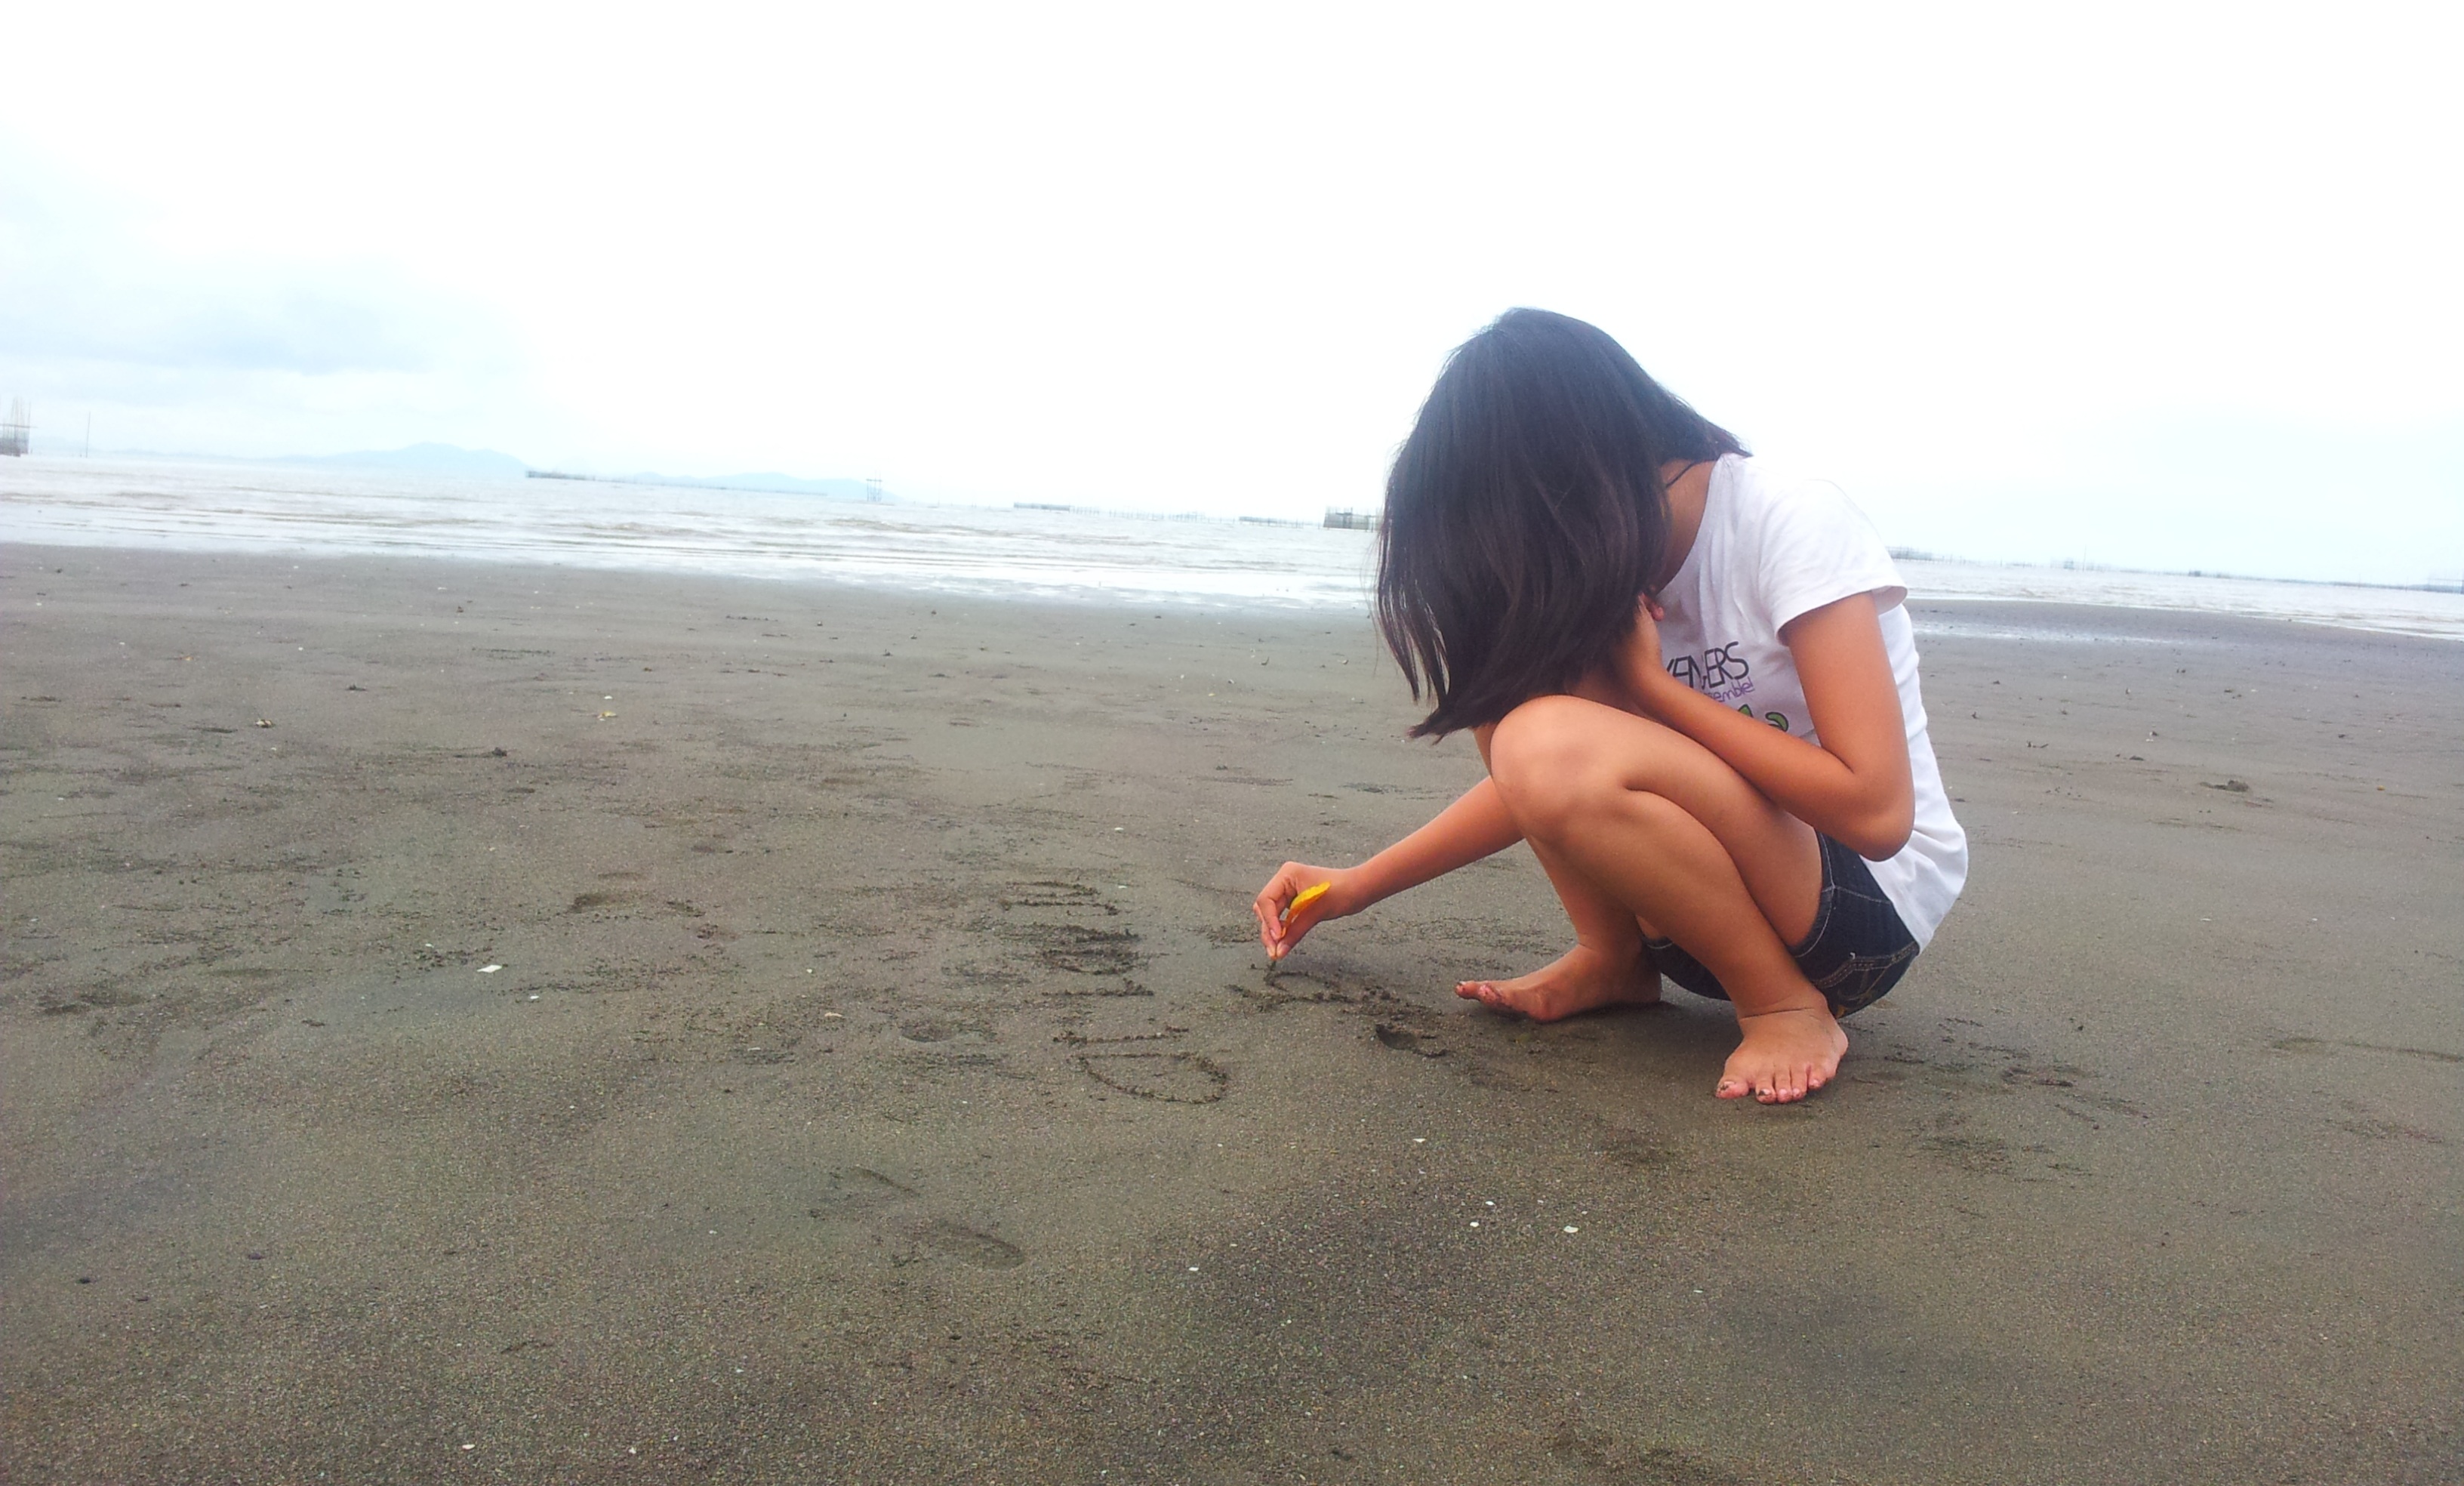
writing, hand, beach, landscape, sea, water, nature, sand, ocean, girl, play, sunlight, kid, summer, vacation, travel, leg, seascape, peace, child, human positions